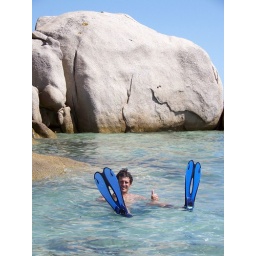
Probably the most famous beach in Corsica, with its clear turquoise water